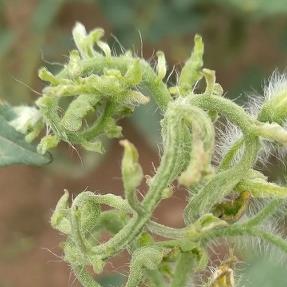
Crop: Tomato
Condition: virosis-d